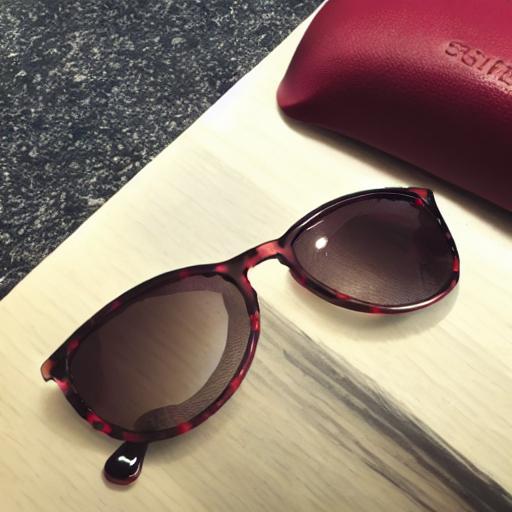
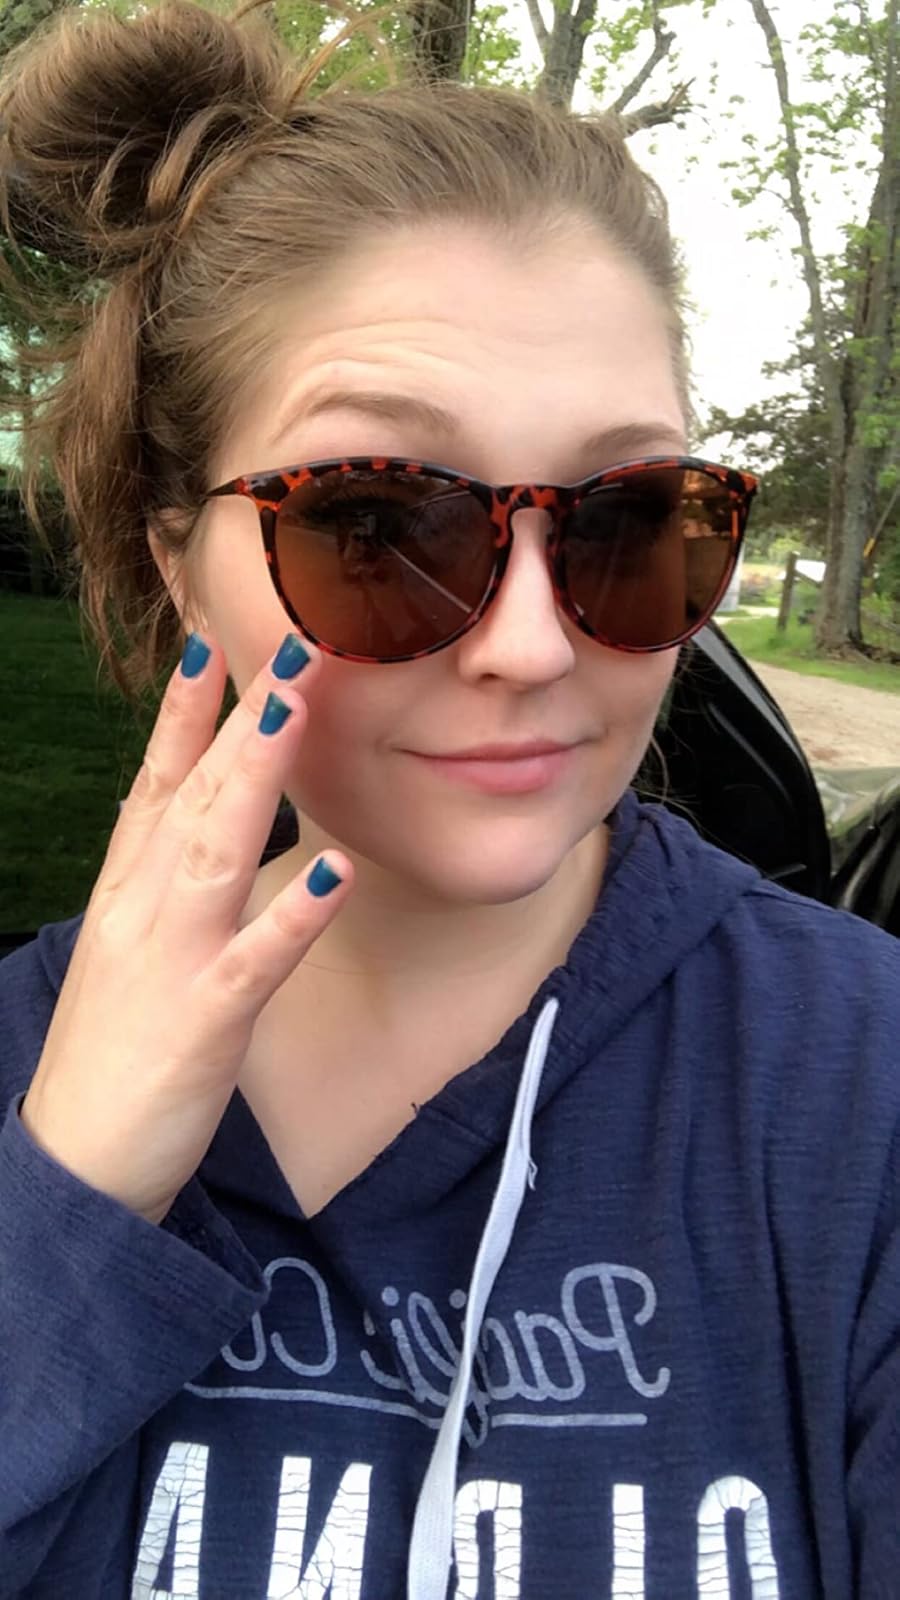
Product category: accessories_sunglasses
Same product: no